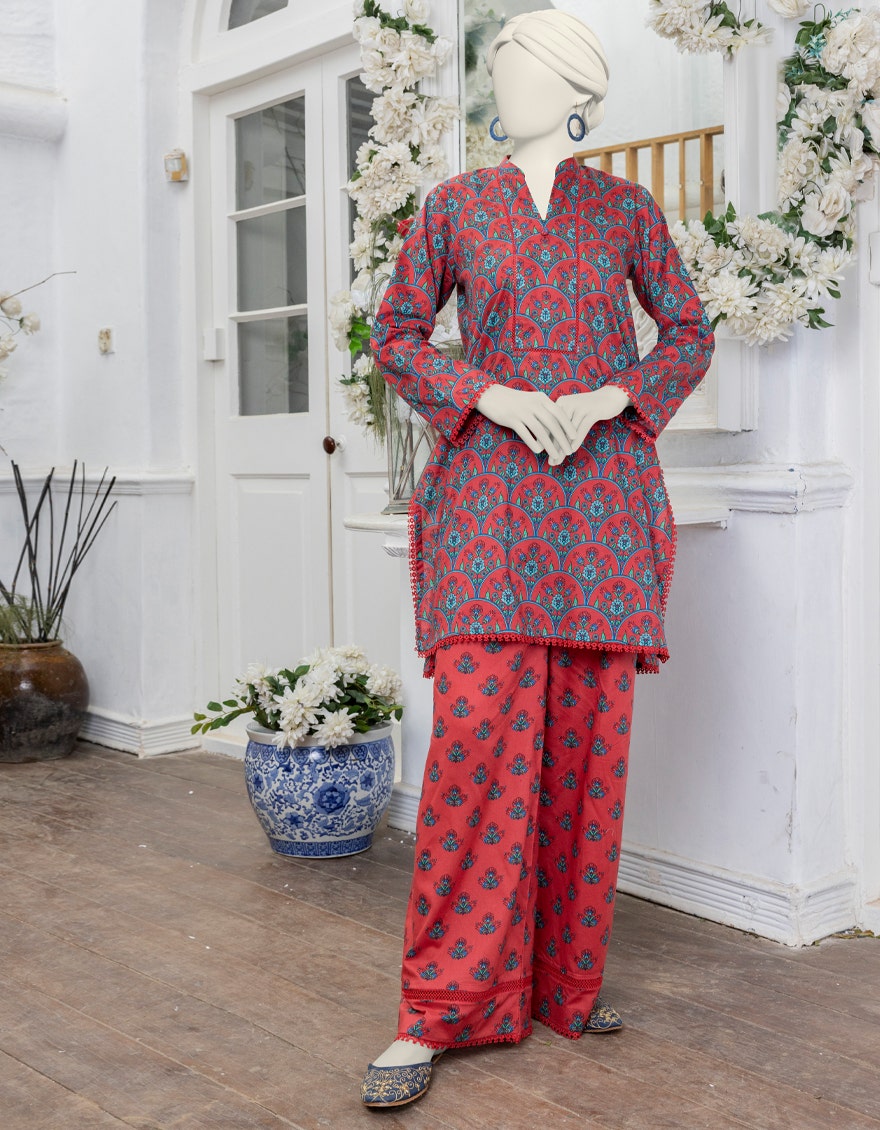
red multi print cotton tunic pants